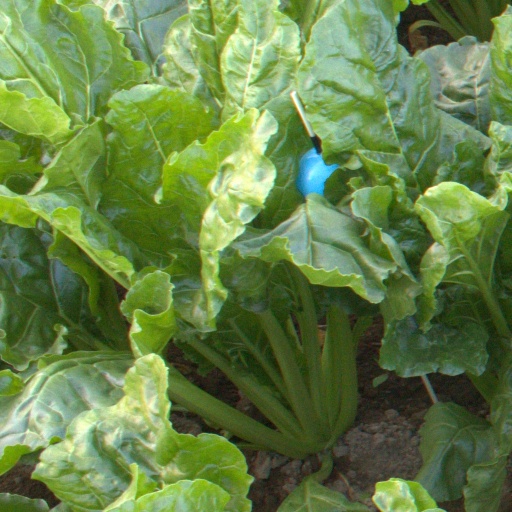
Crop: sugar beet